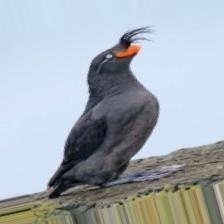
Species: CRESTED AUKLET
Scientific name: AETHIA CRISTATELLA